Pskov

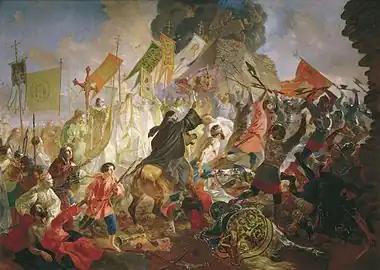
"Siege of Pskov by Stephen Báthory", by Karl Bryullov.

Pskov is one of the oldest cities in Russia. The name of the city, originally Pleskov (historic Russian spelling), may be loosely translated as "[the town] of purling waters". It was historically known in English as Plescow.